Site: brandenburg
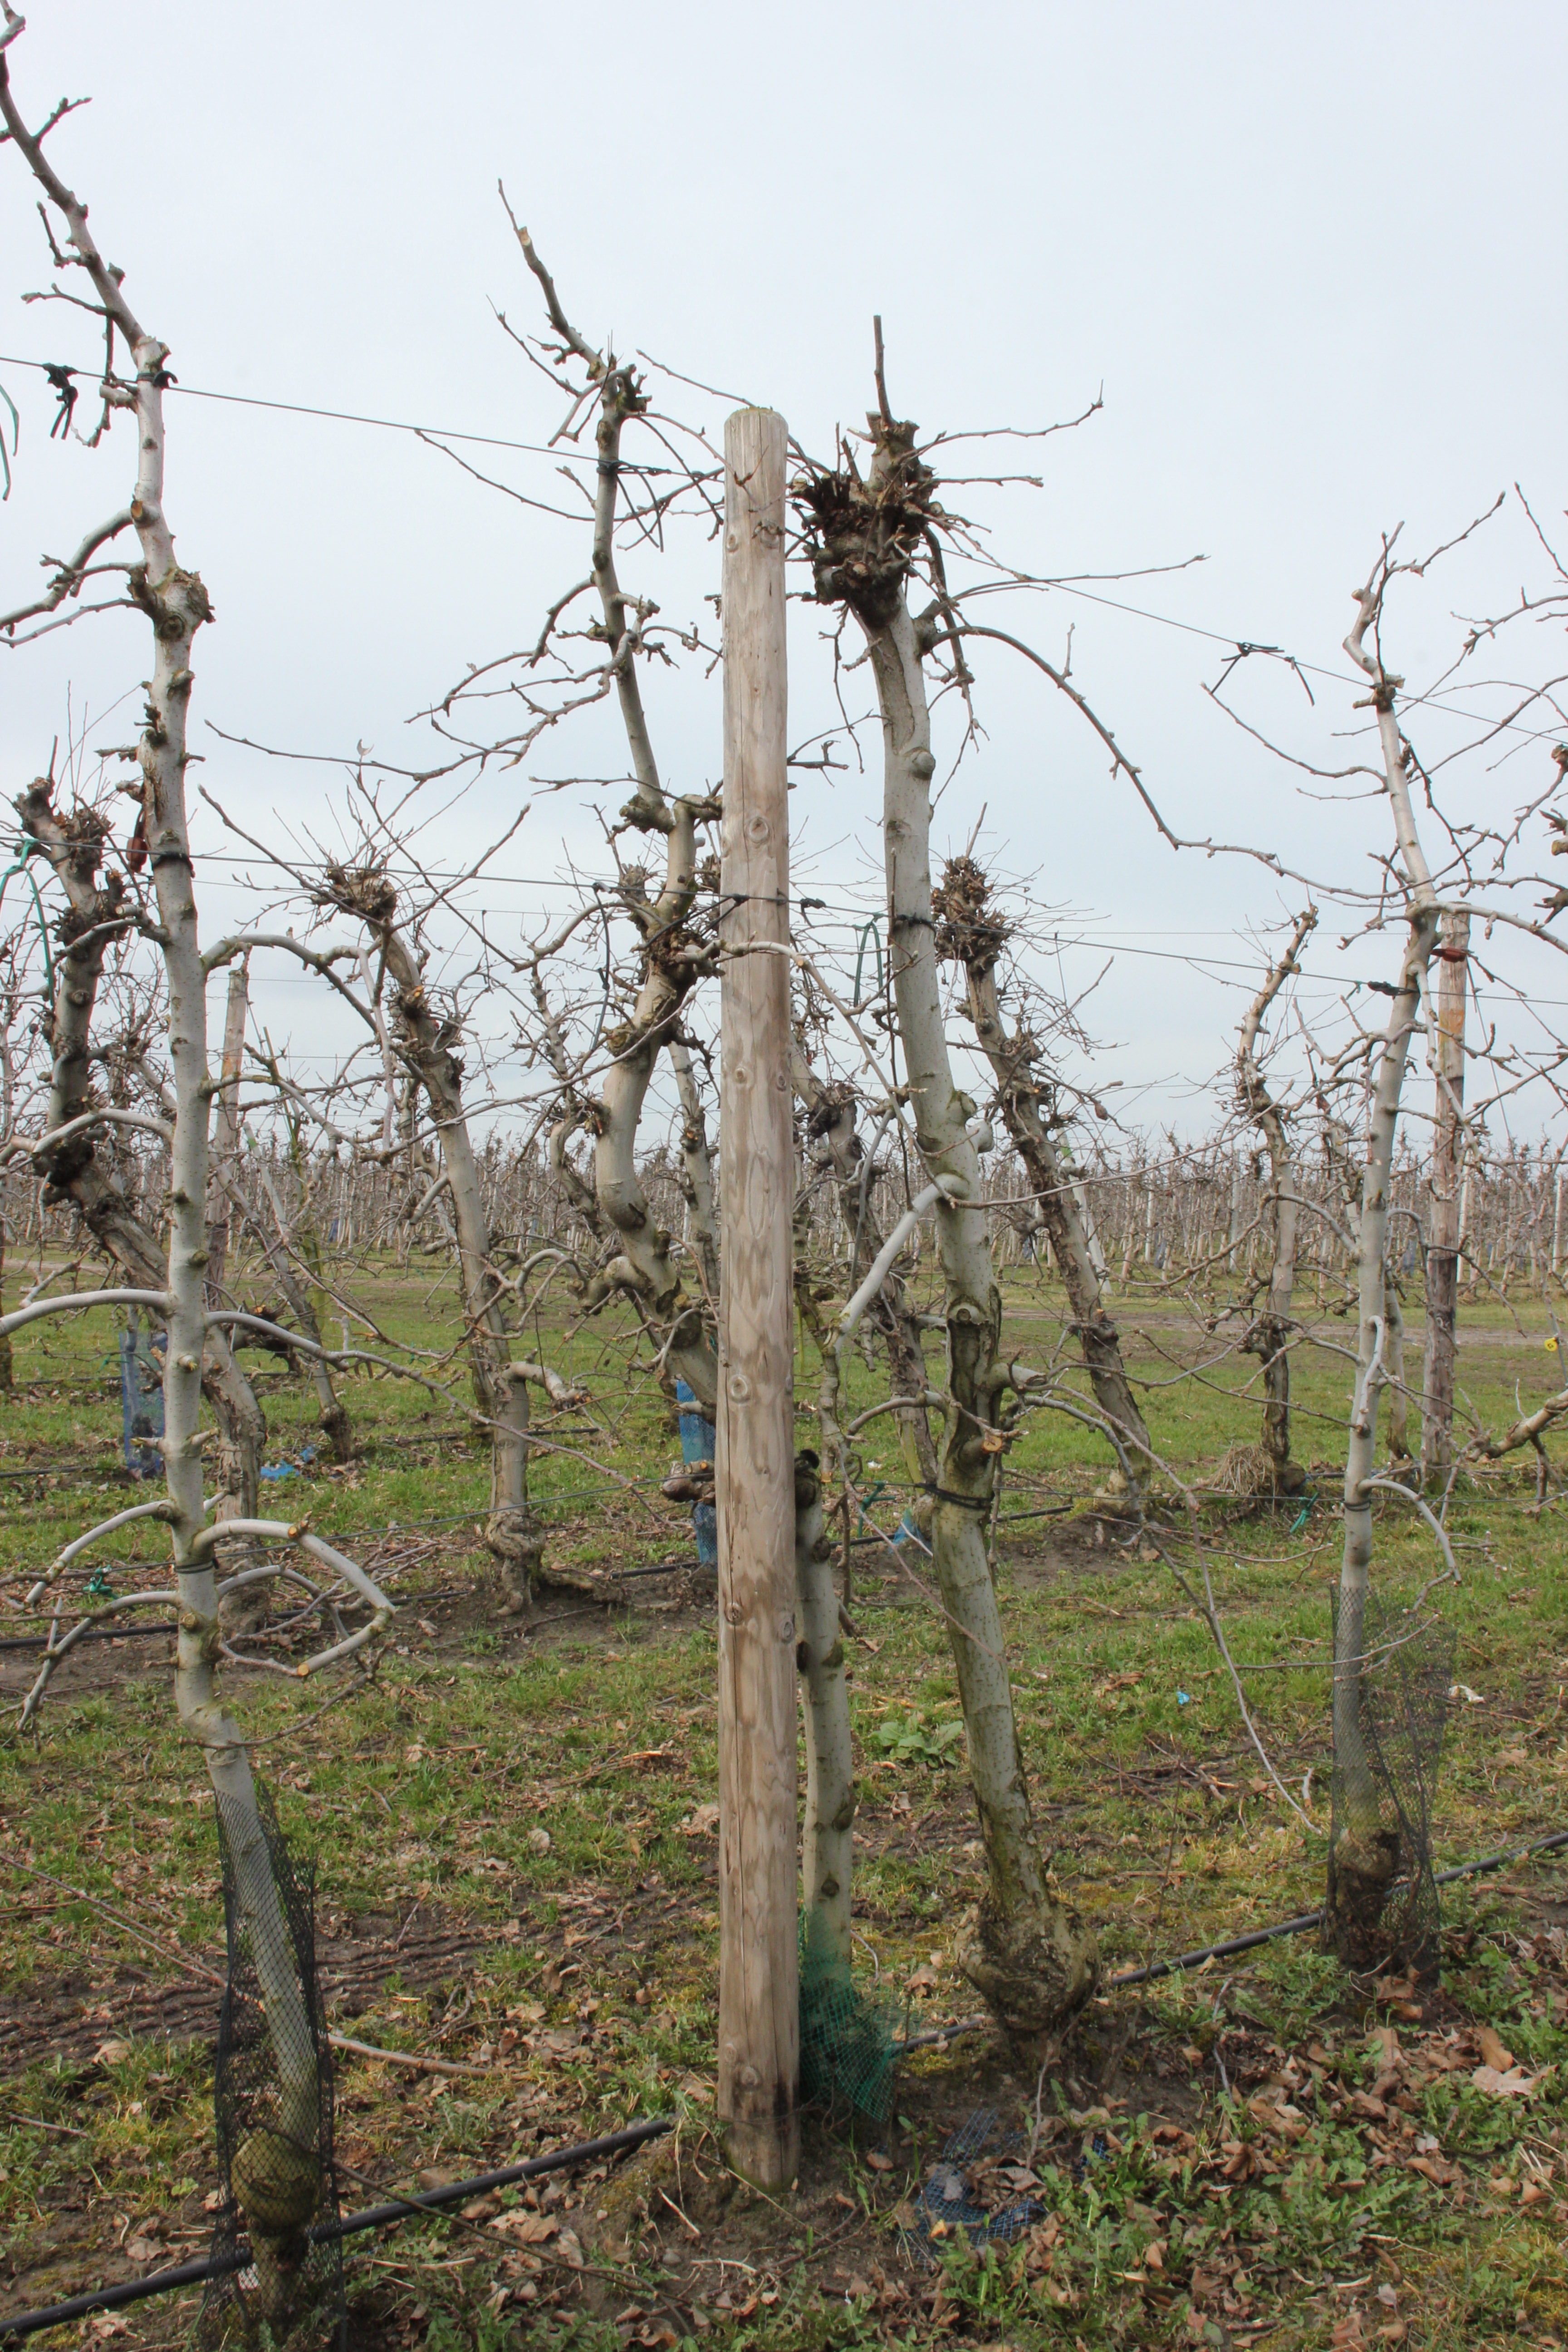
Growth stage (BBCH 01): Bud development